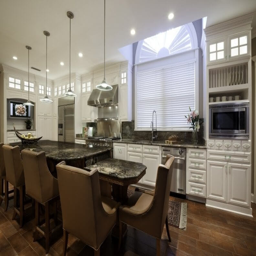
kitchen cabinets ideas most expensive kitchen cabinets luxury kitchens that cost more than $100,000